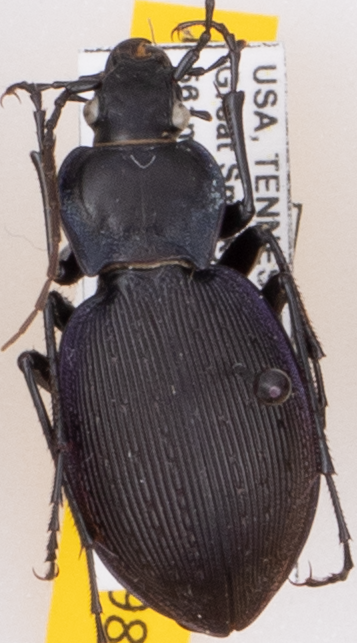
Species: Carabus goryi
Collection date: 2022-06-21
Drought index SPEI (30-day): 0.168
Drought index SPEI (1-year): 0.668
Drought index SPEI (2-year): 1.13